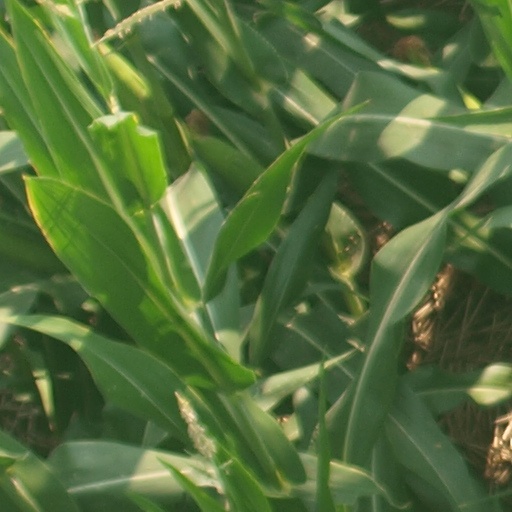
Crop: maize; corn